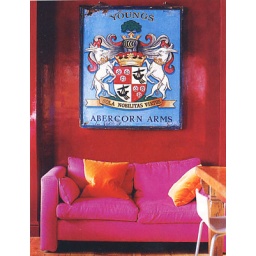
featured in instyle home magazine: gillian anderson's london home. eye-burning neon couch tempered by dark red wall color